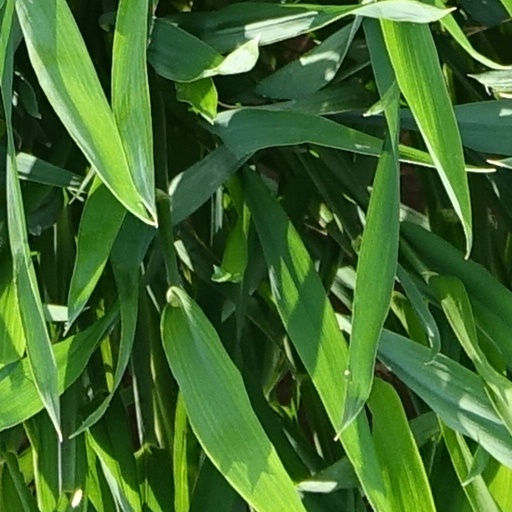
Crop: wheat